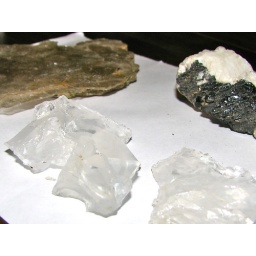
Rocks I mined from Mt. Apatite in Auburn, Maine.Background: large mica sheetsRight: black tourmalineForeground: shards of clear quartz